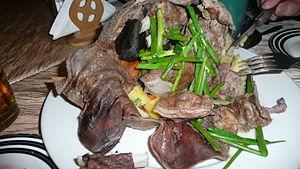
Le Khorkhog est un plat mongole. Le Khorkhog est fabriqué en faisant cuire des morceaux de viande dans un récipient qui contient également des pierres très chaudes et de l'eau, et est souvent également chauffé de l'extérieur.